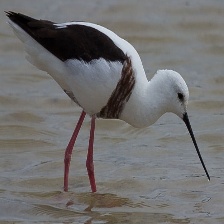
Species: BANDED STILT
Scientific name: CLADORHYNCHUS LEUCOCEPHALUS